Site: brandenburg
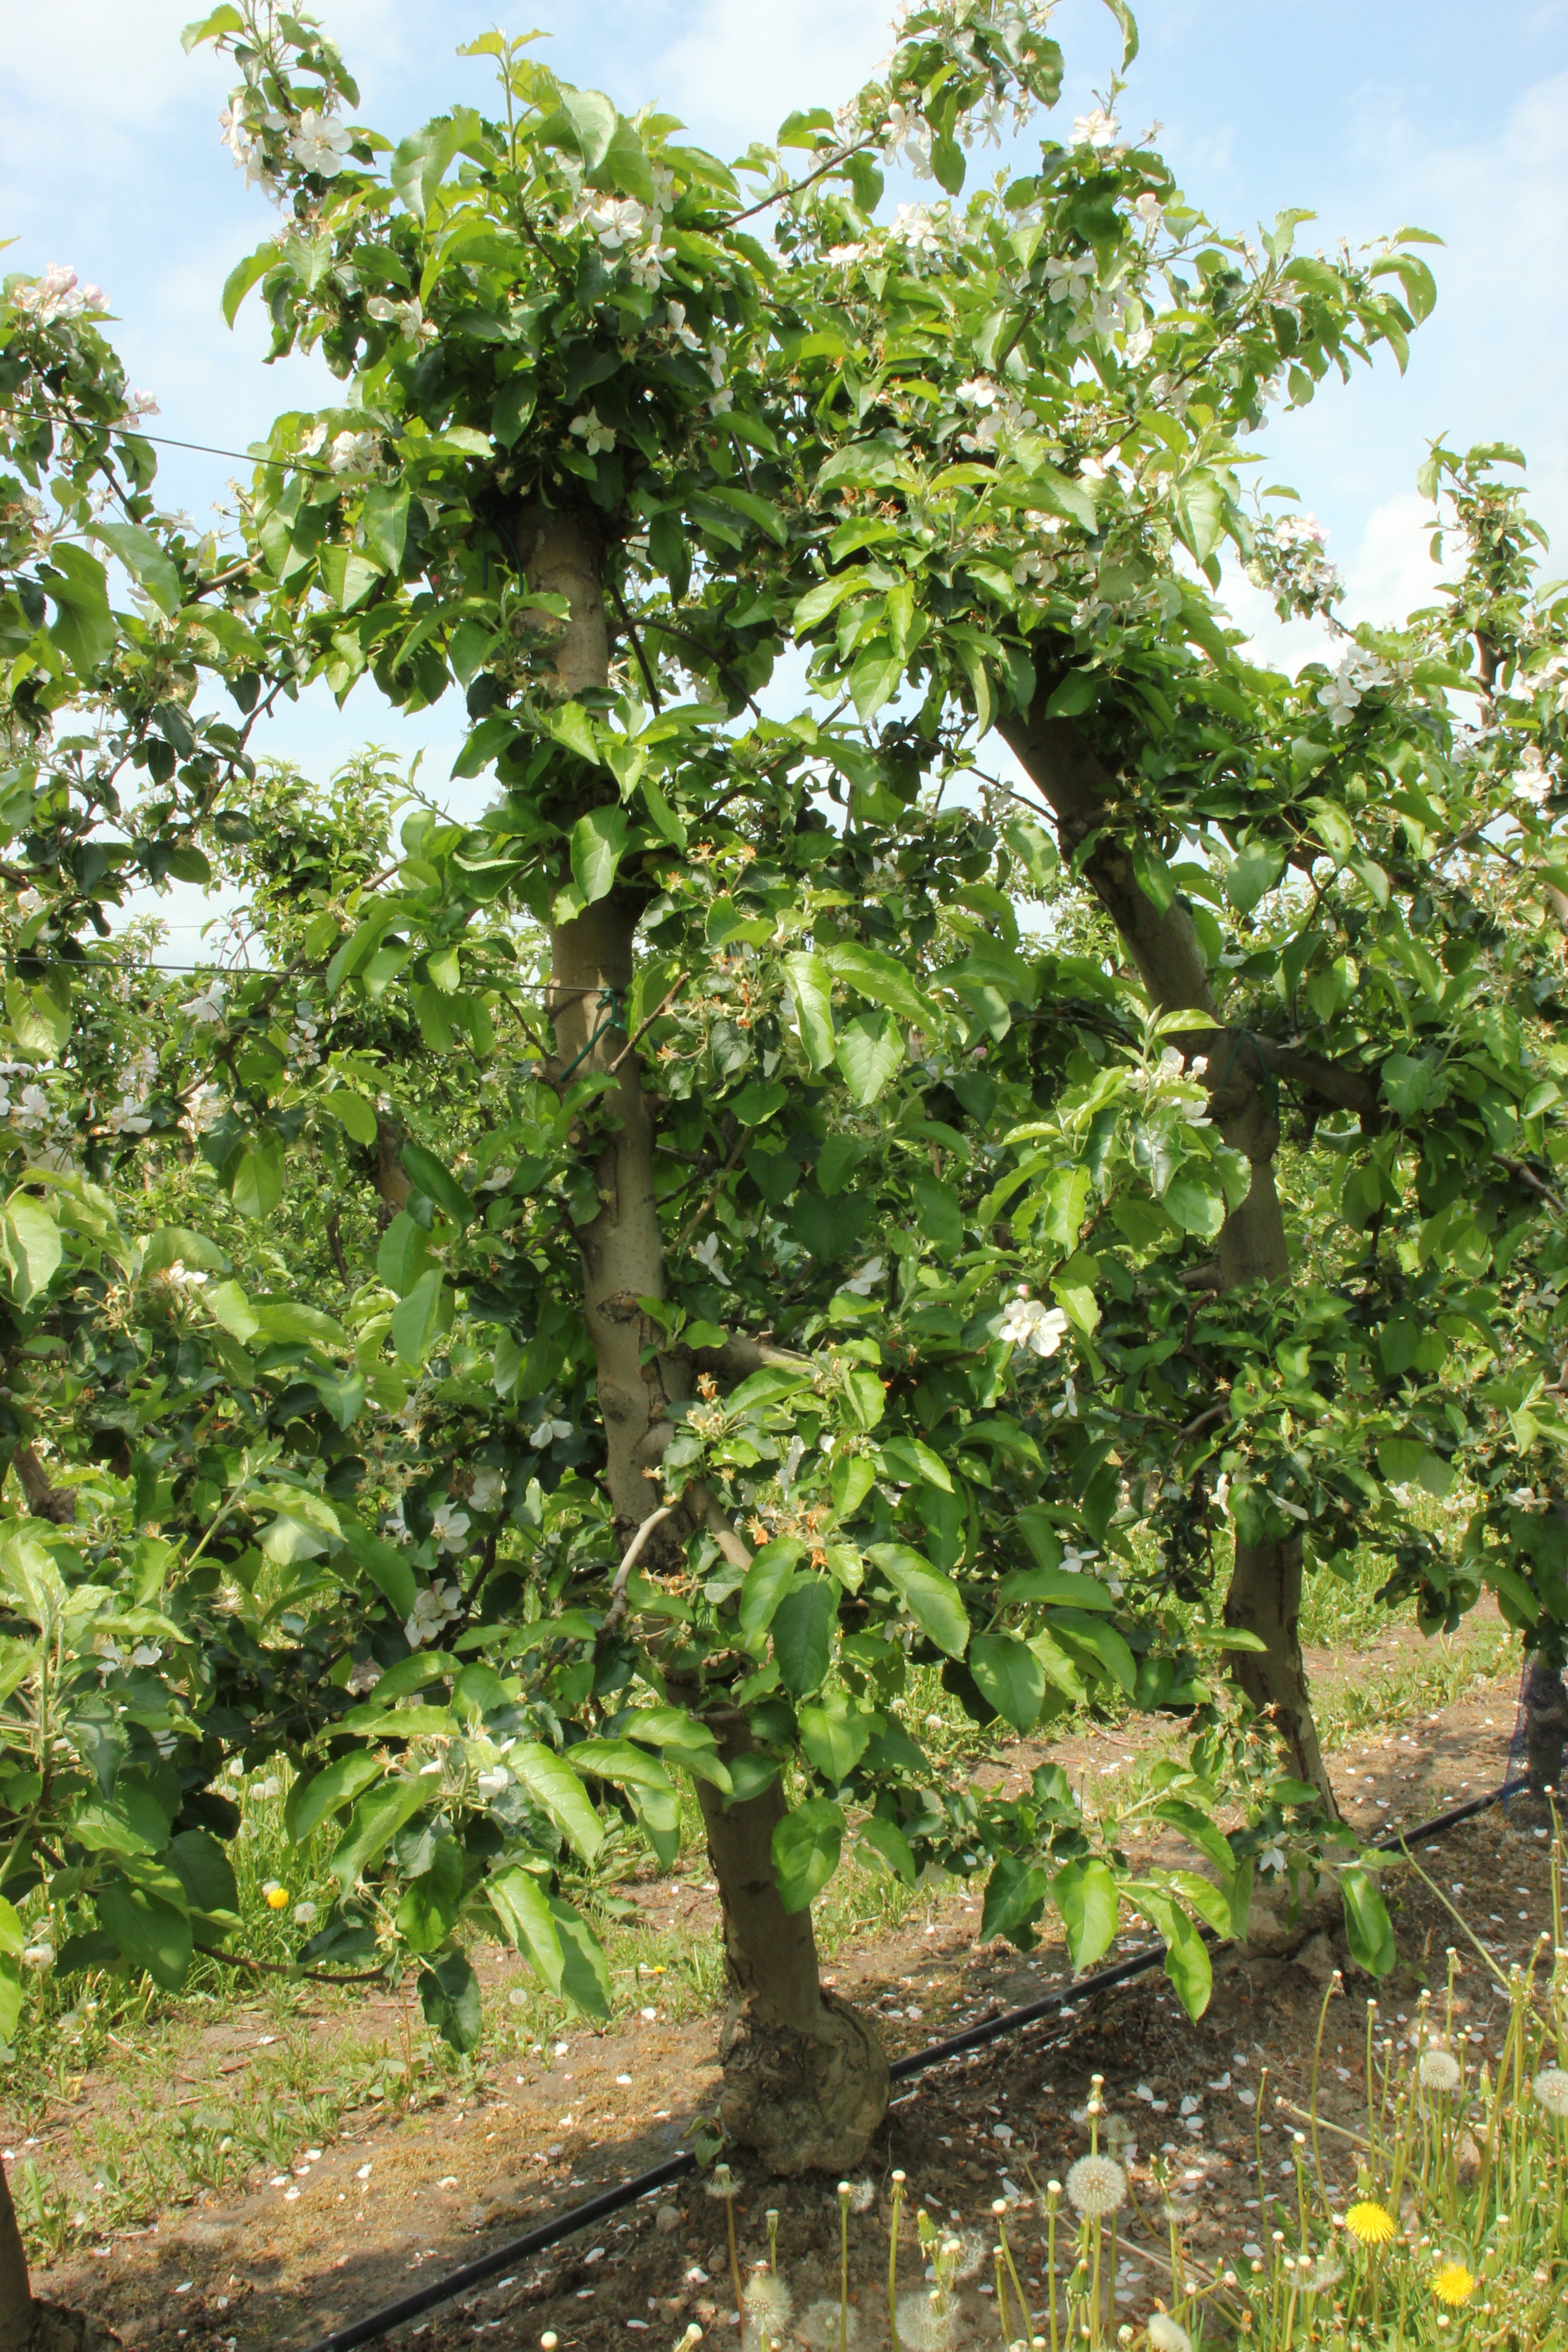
Growth stage (BBCH 67): Flowering